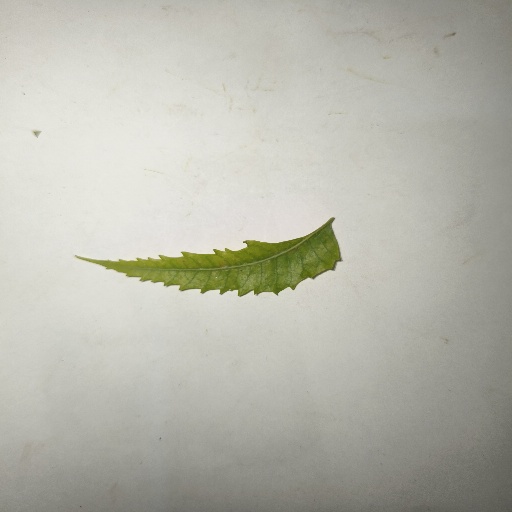
Species: Neem
Leaf condition: Yellow Leaf